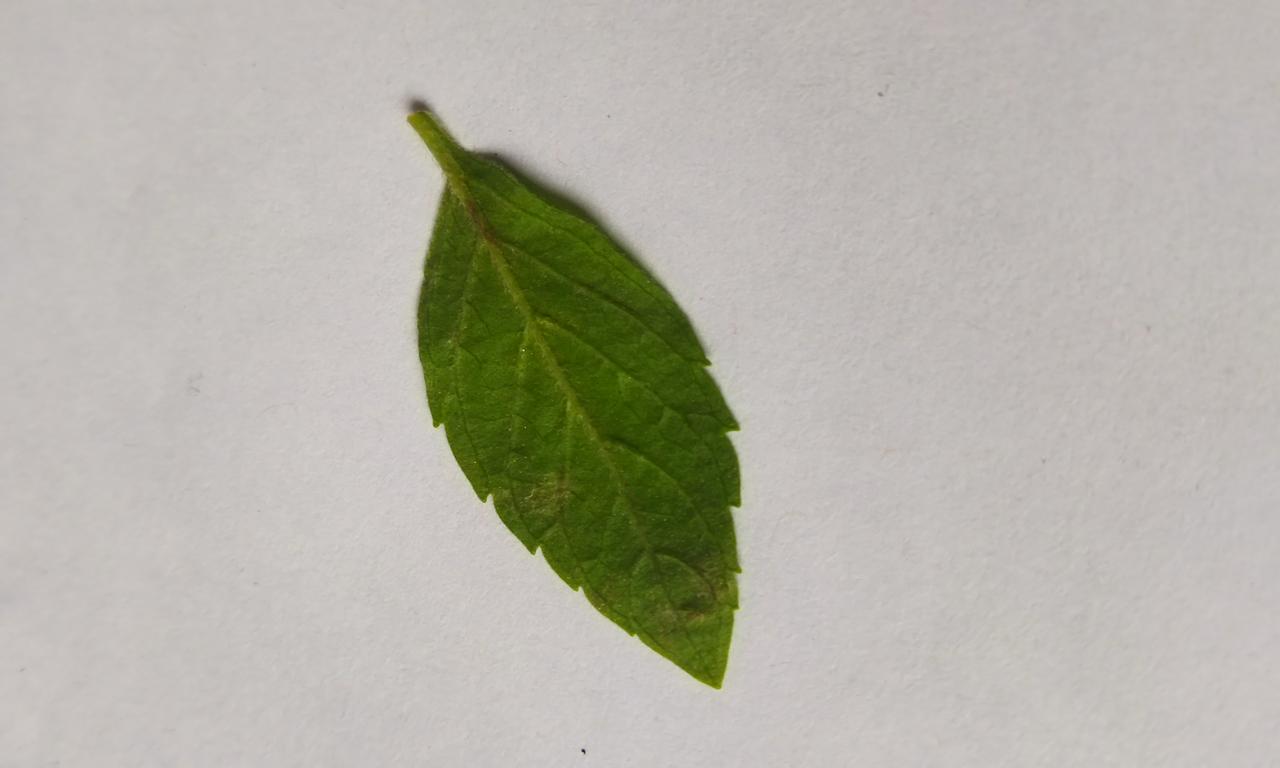
Label: Fresh